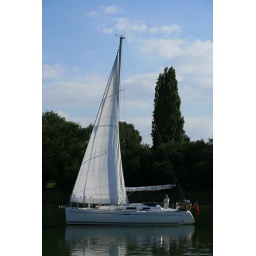
Up River Yacht Up River Yacht Club regatta. Dingy's sail up river against curent Ding